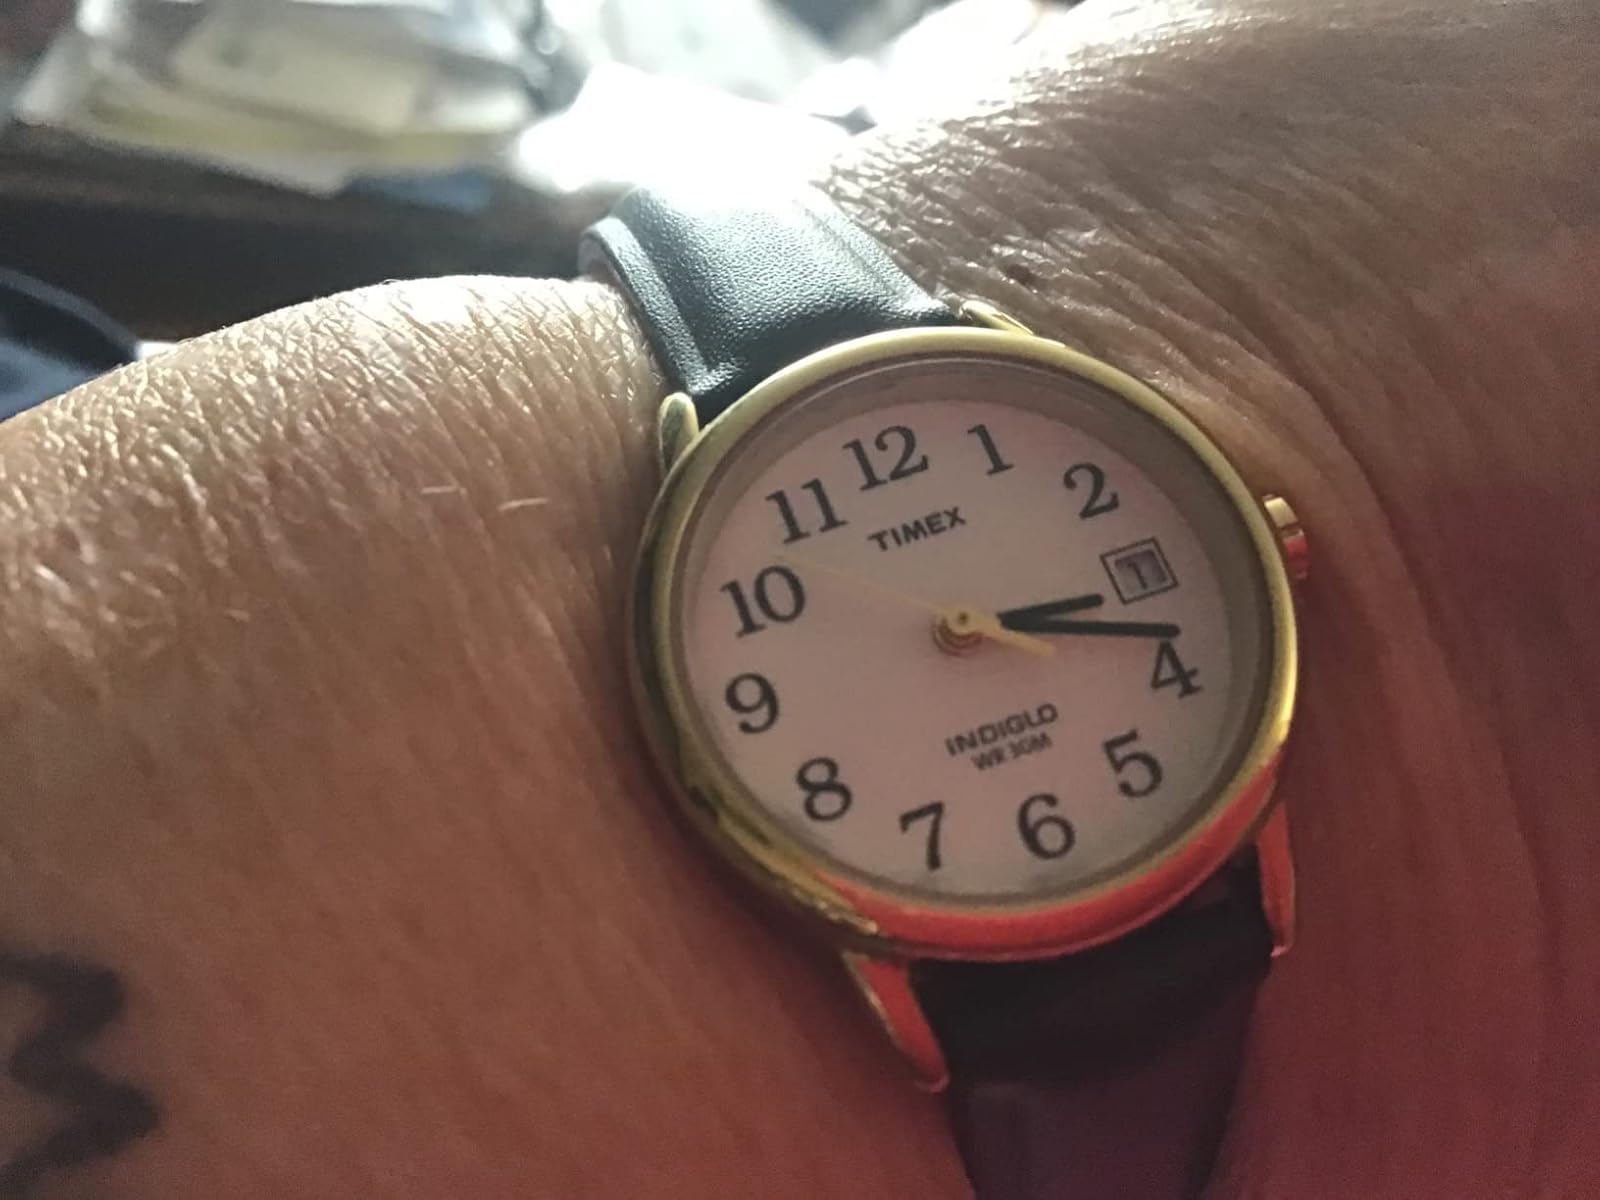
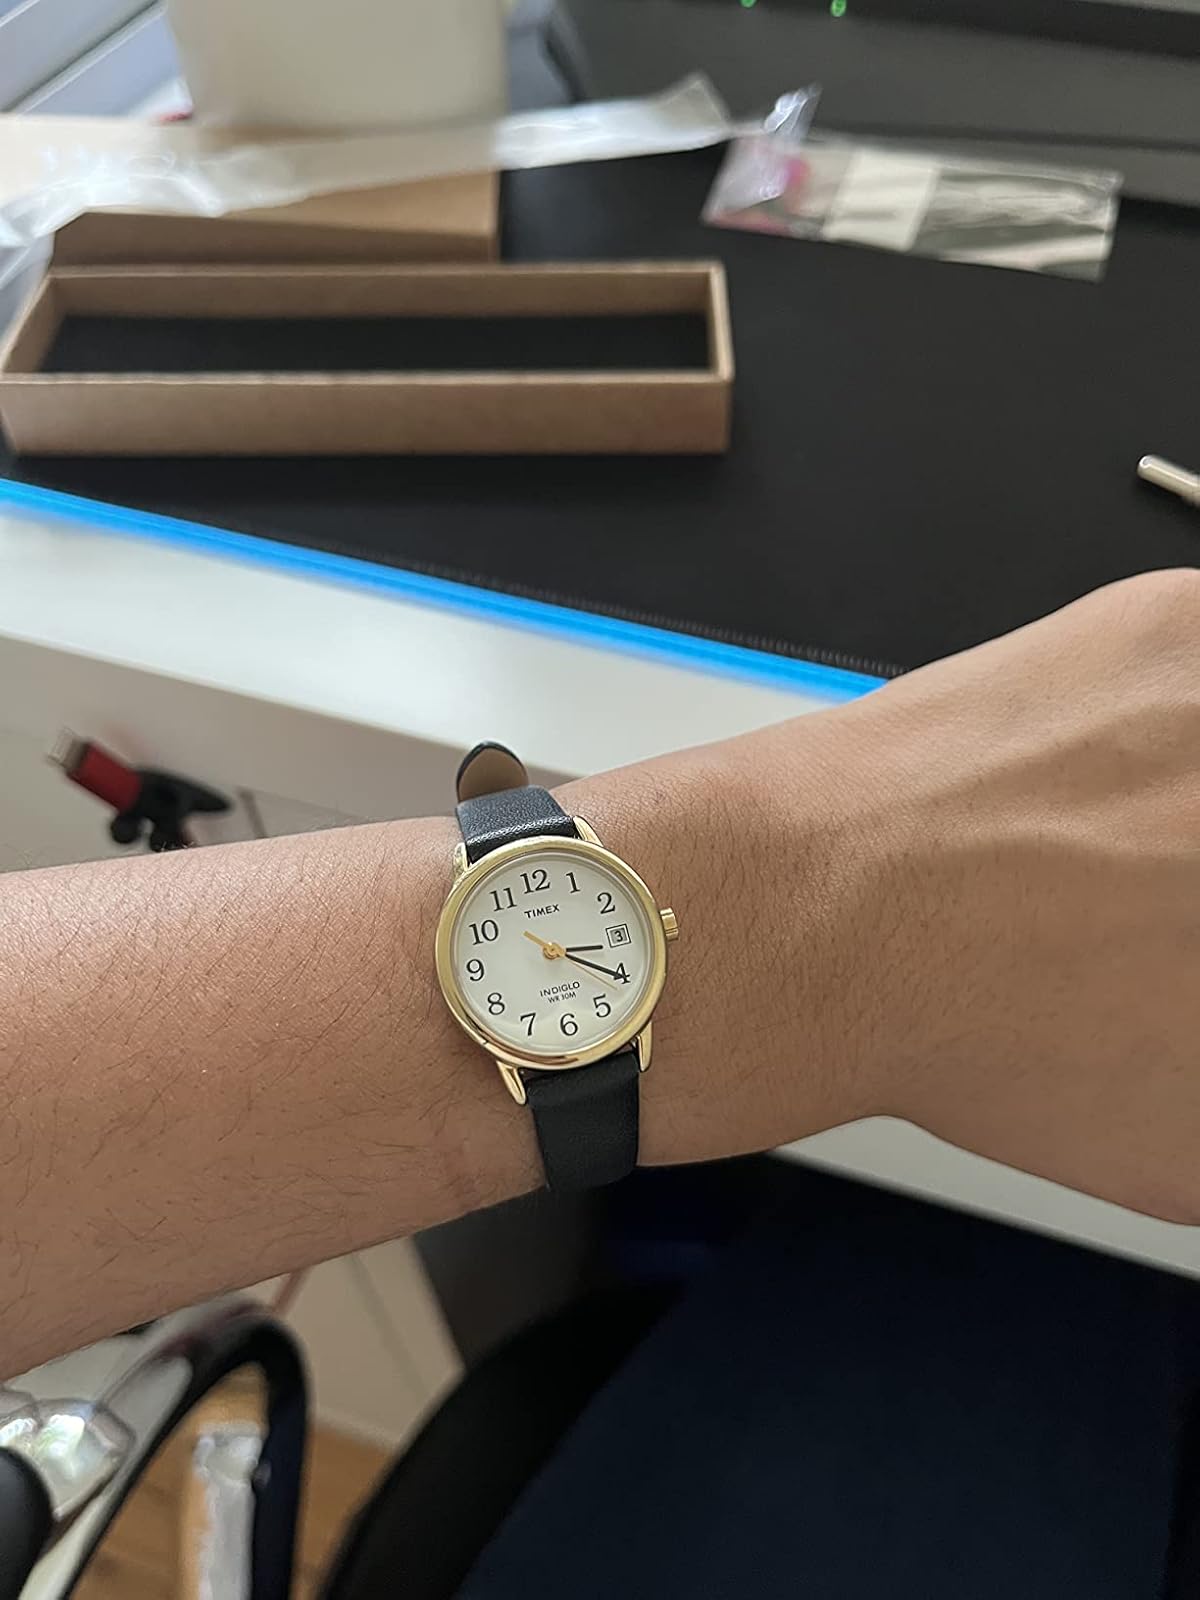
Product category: accessories_watch
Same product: yes